Northrop P-61 Black Widow

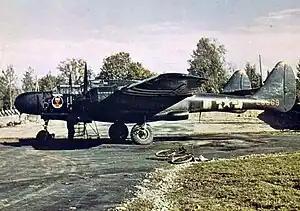
A P-61A of the 425th NFS (RAF Scorton, England)

The P-61 featured a crew of three: pilot, gunner, and radar operator. It was armed with four 20 mm (.79 in) Hispano M2 forward-firing cannon mounted in the lower fuselage, and four M2 Browning machine guns lined up horizontally with the two middle guns slightly offset upwards in a remotely aimed dorsally mounted turret, a similar arrangement to that used with the Boeing B-29 Superfortress using four-gun upper forward remote turrets. The turret was driven by the General Electric GE2CFR12A3 gyroscopic fire control computer, and could be directed by either the gunner or radar operator, who both had aiming control and gyroscopic collimator sight assembly posts attached to their swiveling seats.